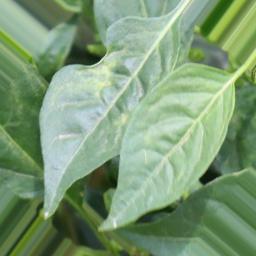
Label: healthy